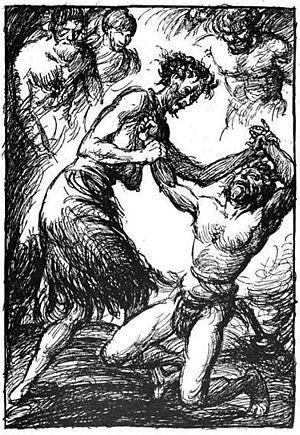
Elli est la personnification de la vieillesse dans le Gylfaginning de l'Edda de Snorri écrite par Snorri Sturluson au XIIIᵉ. Selon le mythe de la mythologie nordique, le dieu Thor a été mis au défi par le géant Útgarða-Loki de lutter contre Elli. Elli signifie « vieillesse » en vieux norrois.